Dennis Santana

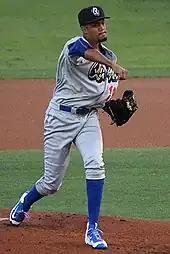
Santana with the Rancho Cucamonga Quakes in 2017

Santana started 2017 with the Rancho Cucamonga Quakes and was promoted to the Tulsa Drillers during the season. With the two teams, he was 8–7 with a 4.11 ERA in 24 games (21 starts). The Dodgers added him to the 40-man roster on November 20, 2017. He began 2018 with Tulsa but was promoted to the Triple–A Oklahoma City Dodgers in May. In his debut for them, he struck out 11 in six scoreless innings, for which he was named the Pacific Coast League Pitcher of the Week.